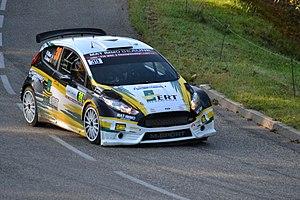
Rallye WRC France-Alsace 2014, ES9 Soultzeren - Le Grand Hohnack 1 à Labaroche. Ford Fiesta R5 - Quentin Gilbert - Renaud Jamoul
Quentin Gilbert, né le 29 mai 1989 à Neufchâteau, est un pilote automobile français de rallye. Il fait ses débuts en WRC en 2012, lors du Rallye de France-Alsace 2012, au volant d'une Citroën DS3 R3T avec Rémi Tutelaire comme copilote. Il a notamment fini troisième du WRC-3 en 2013 et a remporté la victoire au Rallye d'Alsace 2014, en WRC-2.